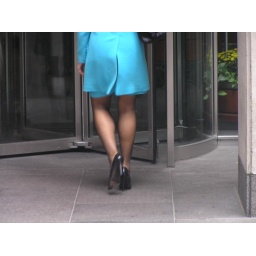
Retro blonde in sky blue suit, black hose, black pumps 2